HSV E Series

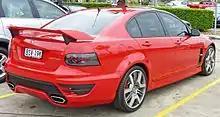
HSV GTS (E Series 2)

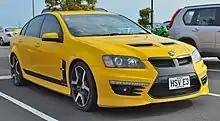
HSV GTS (E Series 3)

Released in September 2009, the E Series 2 HSV GTS incorporated a more powerful motor and drivetrain than other HSV models. It retains the same GM LS3 6.2L V8 engine but while the rest of the HSV range still have 317 kW or 425 bhp, the GTS engine is rated at (325 kW). Twin bonnet scoops have returned to this model from the styling of the Pontiac G8. Other changes include the availability of launch control on manual versions, a recalibrated version of the magnetic ride control suspension with stiffer springs for the HSV GTS, wider wheels and a new high-flow dual-mode muffler system that produces a throatier roar under heavy acceleration. The E-Series 2 stability control system also has a "Competition" setting which allows for more wheel slip for special track or motorsport applications. The cruise control brakes the car when it is travelling downhill to ensure its speed stays within one per cent of the set speed. This model has daytime running lights.